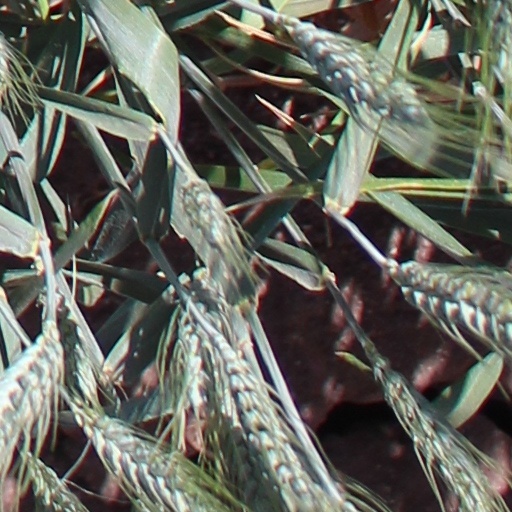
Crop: wheat